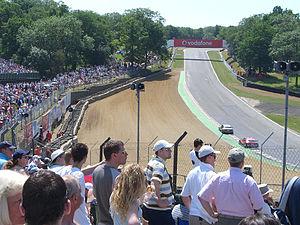
Darnval Connew Racing Team, plus communément appelée Connew, est une éphémère écurie anglaise artisanale fondée en 1971 par Peter Connew. Cette écurie construit son propre châssis de Formule 1, la Connew PC1, destiné à être engagé en championnat du monde en 1972. Faute de moyens financiers et techniques, la PC1 ne prend qu'un seul départ en championnat du monde, à l'occasion du Grand Prix d'Autriche avec le pilote français François Migault à son volant. À l'issue de cette course où sa monoplace abandonne après une vingtaine de tours, Peter Connew renonce à poursuivre en championnat du monde et s'engage sur quelques épreuves hors-championnat du monde, sans succès. La monoplace est alors reconvertie en Formule 5000 mais le manque de résultats conduit l'écurie à fermer définitivement ses portes à la fin de l'année 1974.
Brands Hatch est un circuit automobile anglais situé à Fawkham, village intégré à la ville de Longfield, au sud-est de Londres dans le Kent. Le Grand Prix de Grande-Bretagne de Formule 1 s'y est couru à 12 reprises entre 1964 et 1986, et les 1 000 kilomètres de Brands Hatch entre 1966 et 1988.